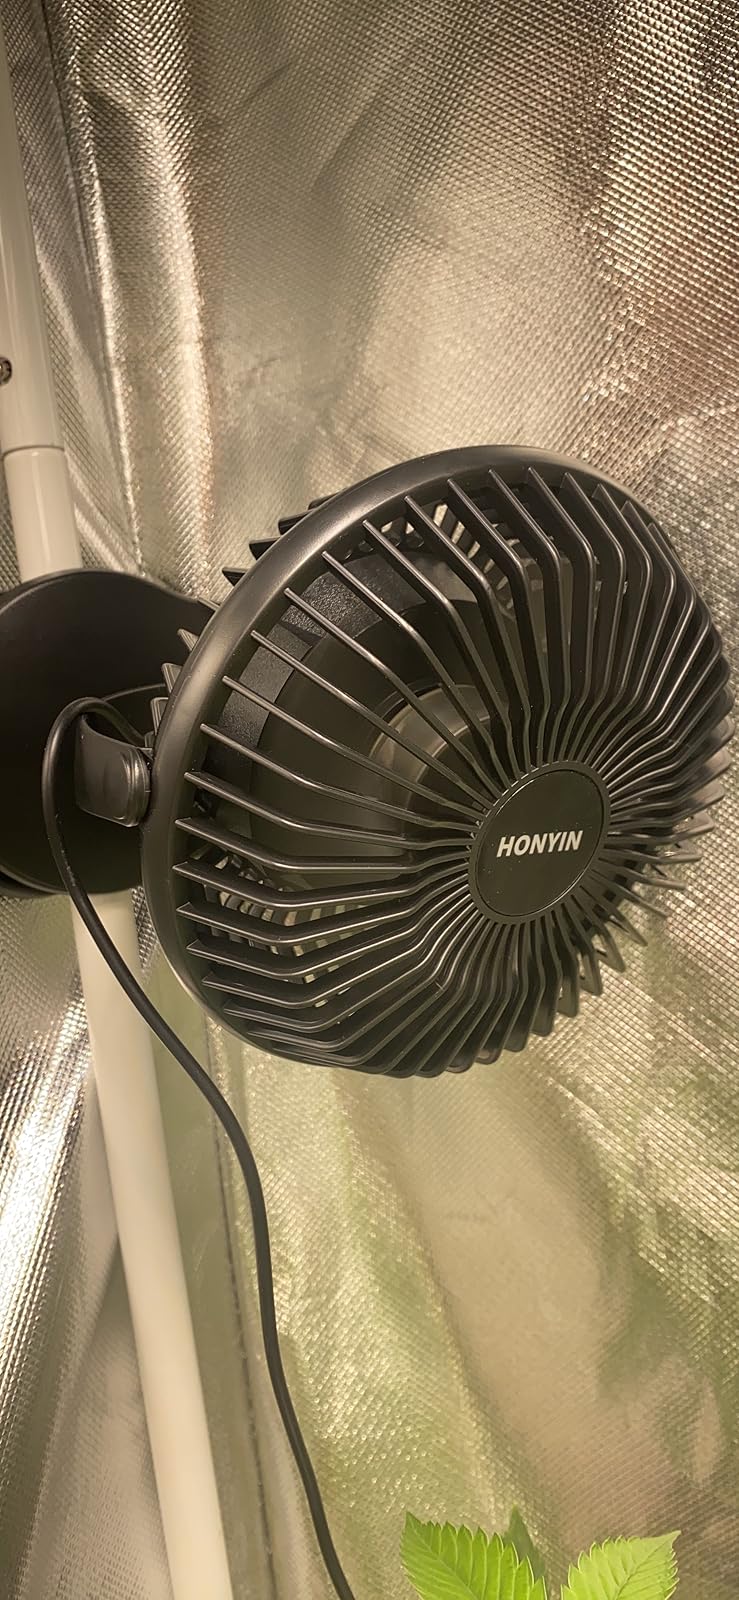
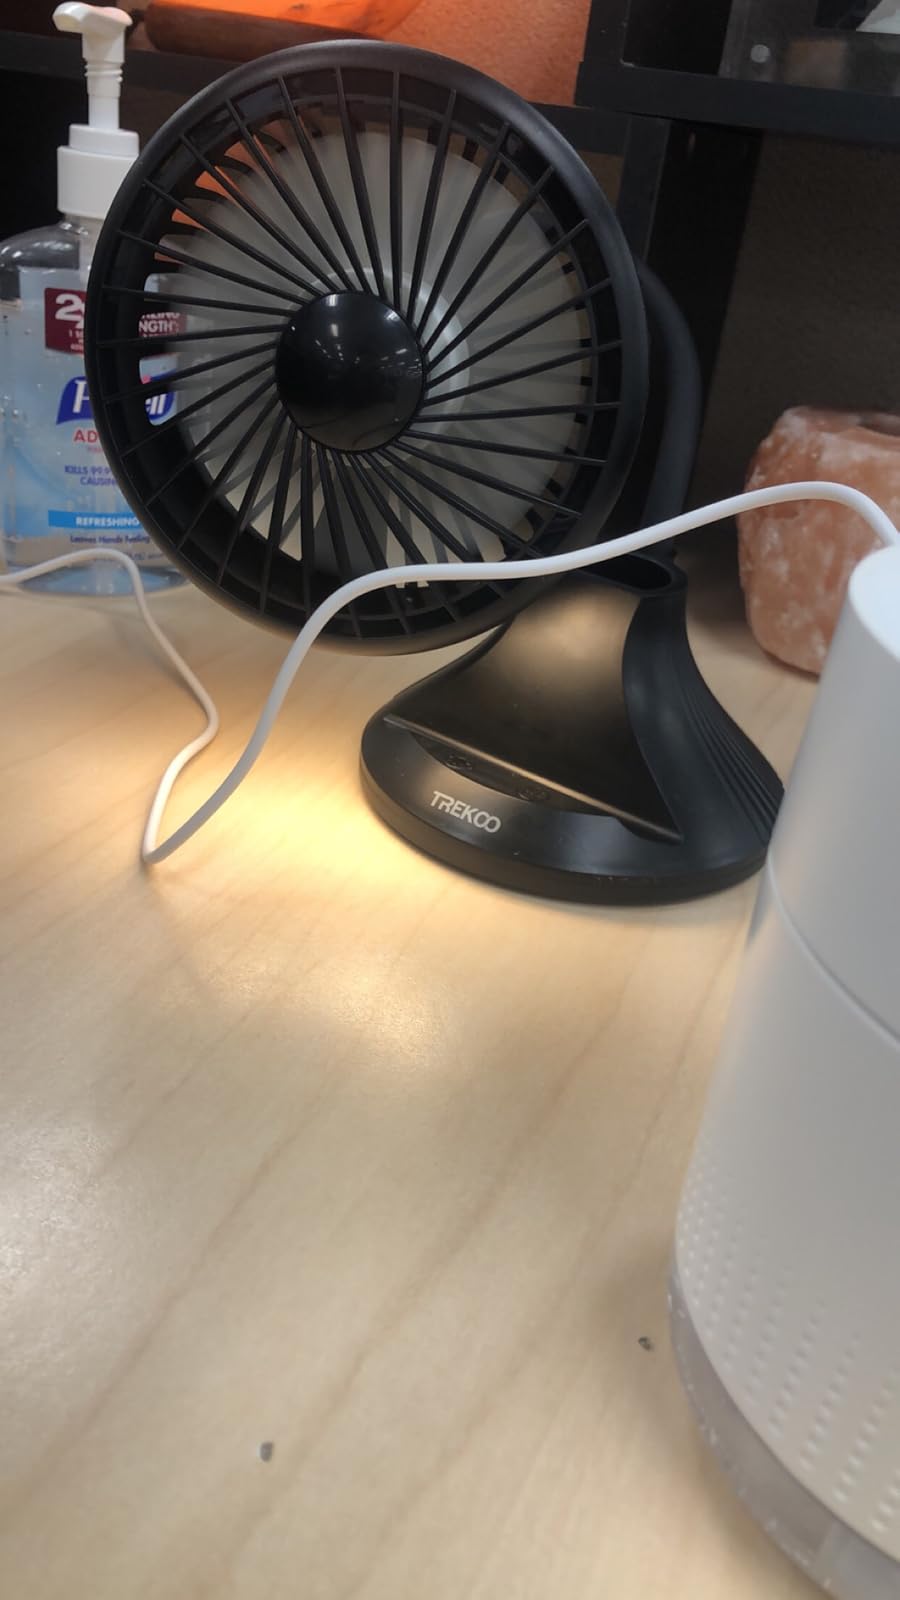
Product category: fan
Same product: no